Magiting at Pusakal

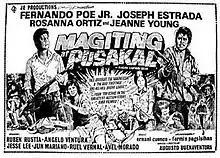
Theatrical release poster

Magiting at Pusakal is a 1972 Filipino action film starring Fernando Poe Jr. and Joseph Estrada. Directed by Augusto Buenaventura and co-written by Buenaventura and Ruben Rustia, the film is about Leon and Joe, two fugitives of contrasting personalities who try to avoid capture during the Japanese occupation of the Philippines. Produced by Joseph Estrada Productions, the film was released in the Philippines on April 15, 1972, and was later given a re-release in 1988.